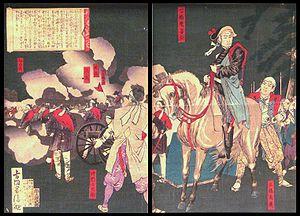
Tokugawa Yoshinobu était le quinzième et dernier shogun du shogunat Tokugawa du Japon. Il faisait partie d'un mouvement qui visait à réformer le shogunat vieillissant, mais en vain. Après avoir abdiqué ses pouvoirs à l'Empereur en octobre 1867, il prit sa retraite et se retira de la vie publique jusqu'à sa mort.